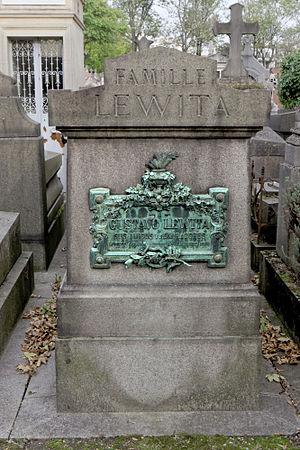
Sépulture de Gustave Lewita (1853-1889), pianiste polonais.